Rhysling (crater)

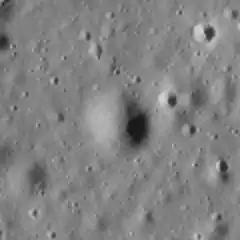
Apollo 15 panoramic camera image

Rhysling is a feature on Earth's Moon, a crater in the Hadley–Apennine region. Astronauts David Scott and James Irwin stopped near the west rim of it in 1971, on the Apollo 15 mission, during EVA 1. Geology Station 3 was about 125 meters west of Rhysling, and a single piece of vesicular basalt was collected there (sample 15016). The rock is sometimes called the "seatbelt basalt".